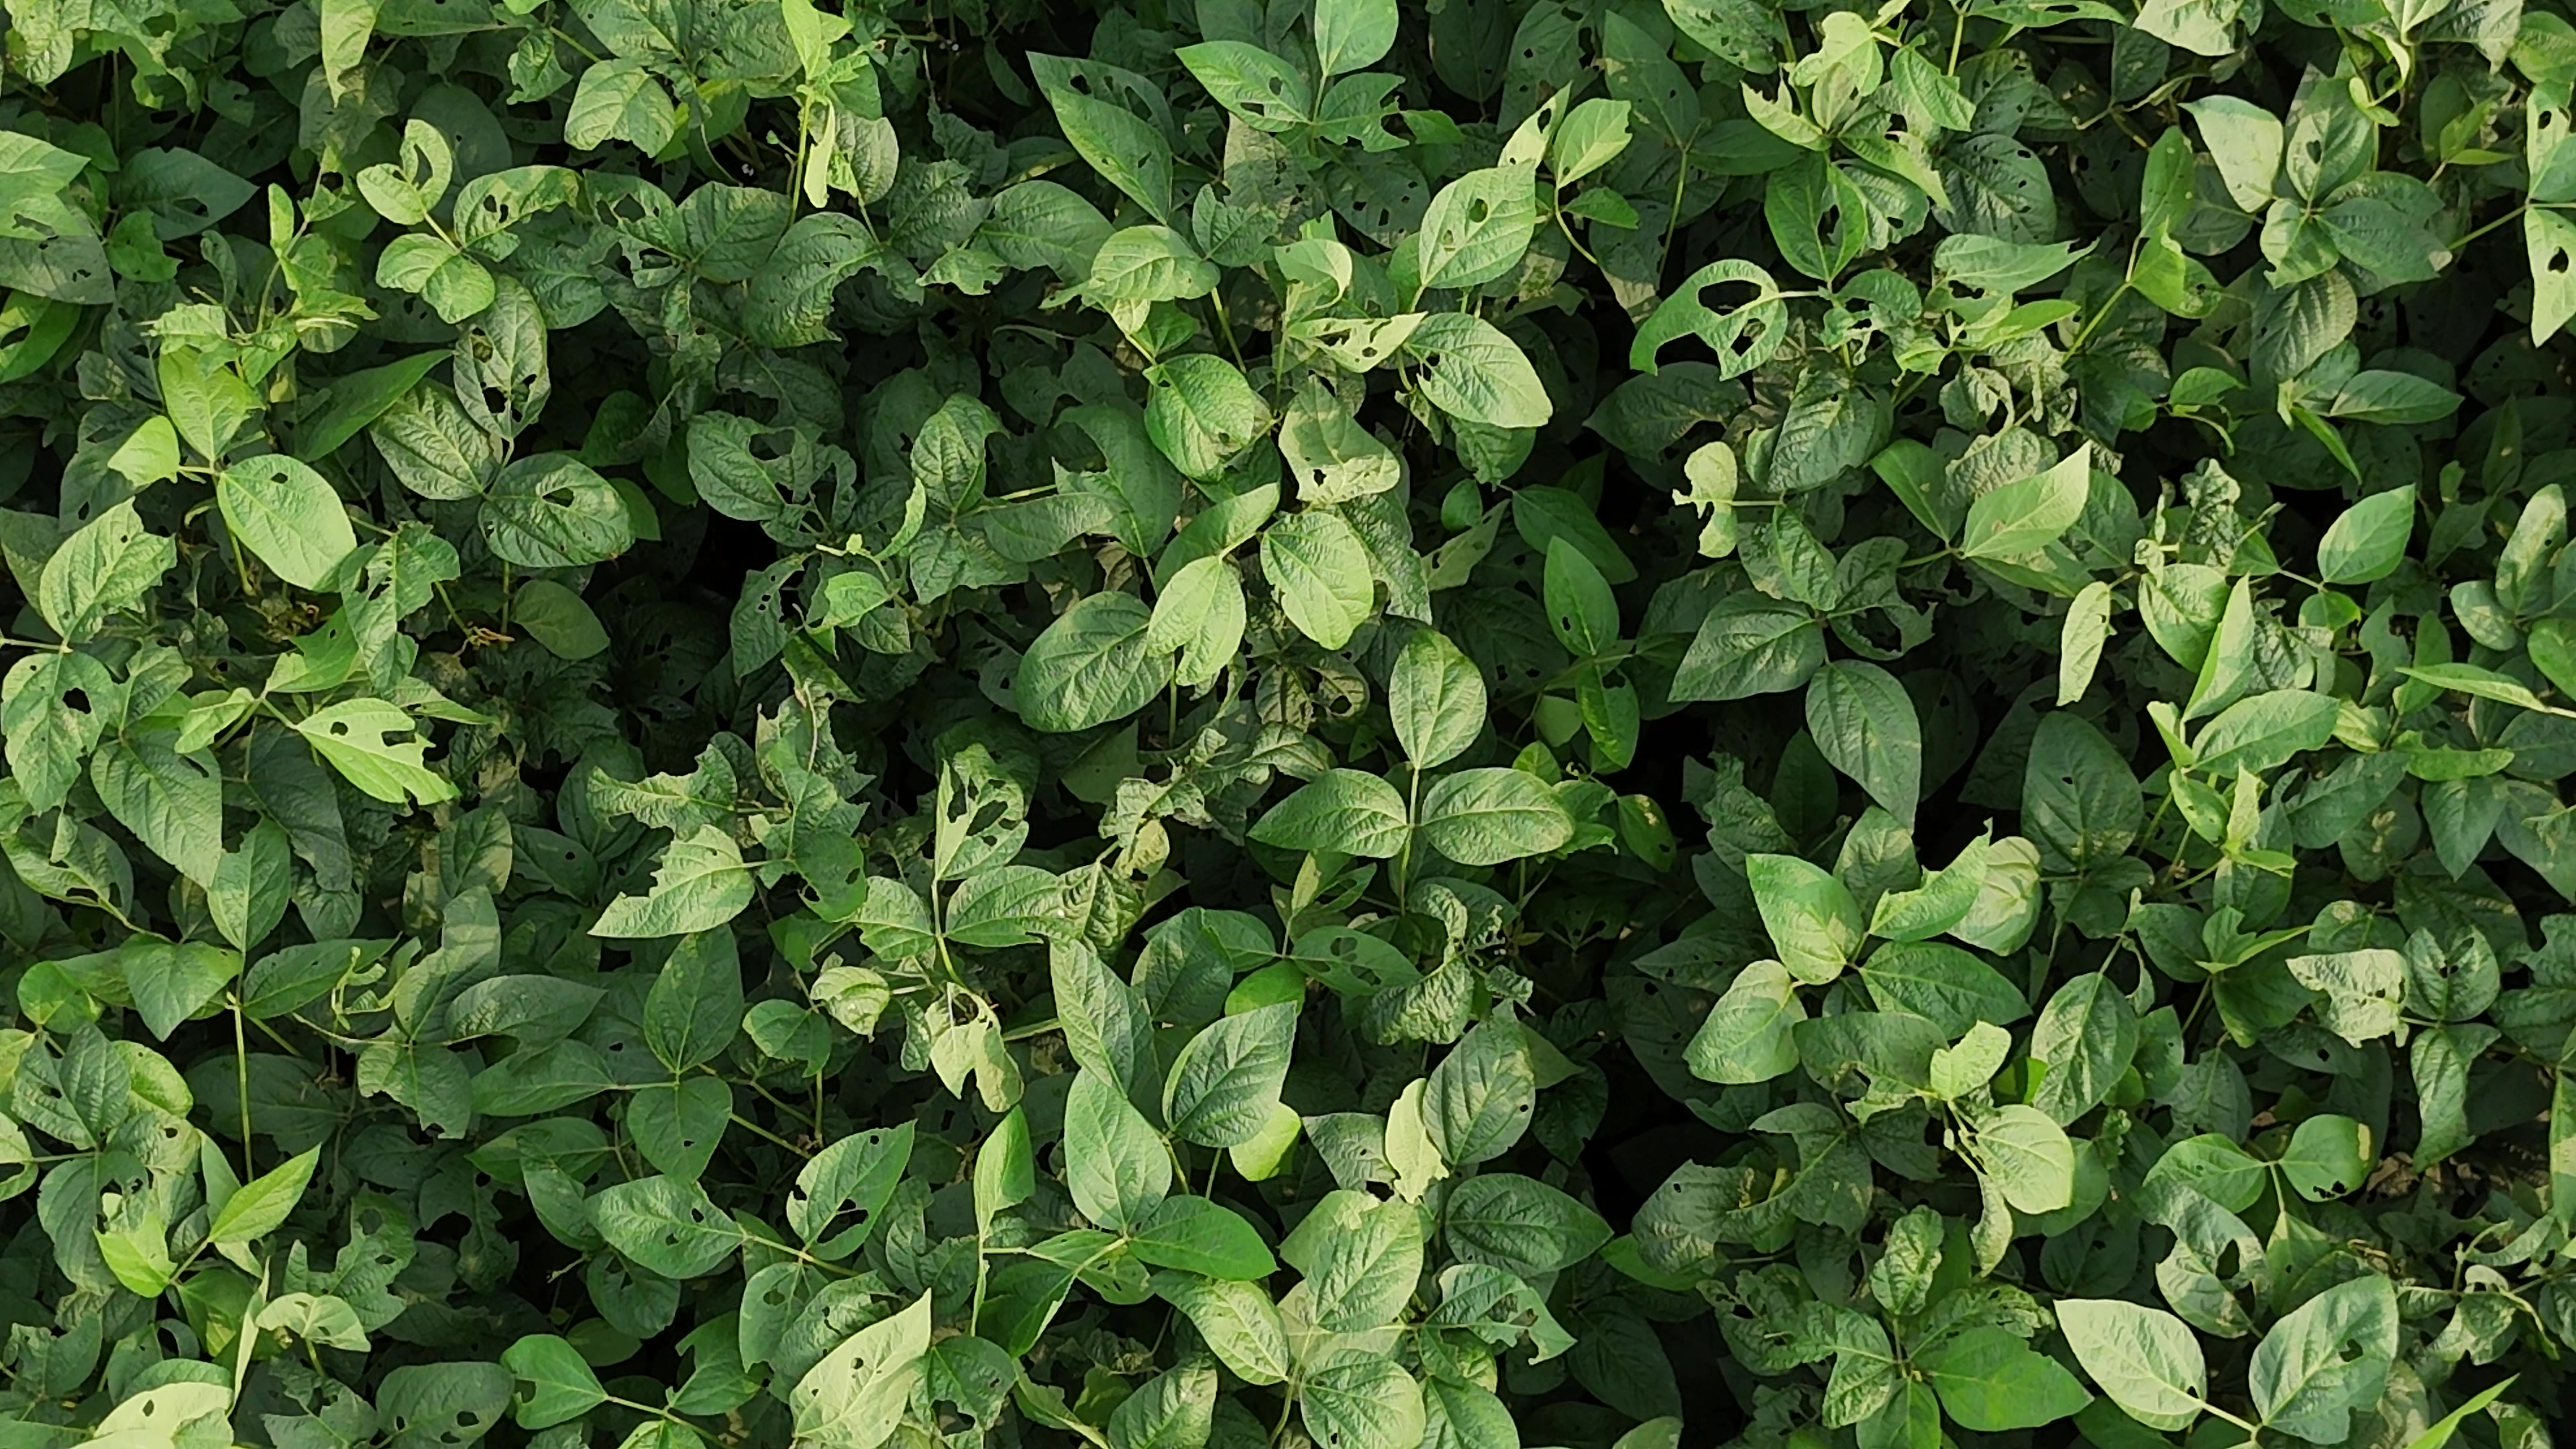
Label: Semilooper_Pest